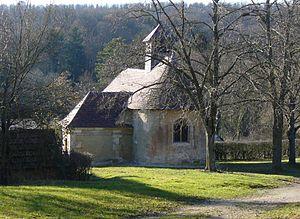
Chapelle d'Avigneau.
Escamps est une commune française située dans le département de l'Yonne et la région Bourgogne-Franche-Comté. Ses habitants sont appelés les Escampois.
Avigneau est une ancienne commune du département de l'Yonne qui fut absorbée par la commune d'Escamps entre 1801 et 1806.